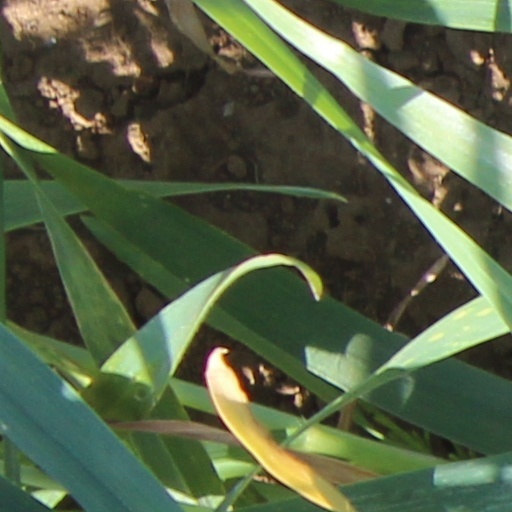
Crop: wheat